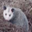
Label: possum